Charlotte Stuart, Duchess of Albany

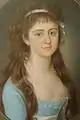
Marie Victoire de Thorigny, Madame Nikorowicz —and perhaps Charlotte's daughter

Towards the end of 1772, Clementina and Charlotte unexpectedly arrived in Rome to press their desperate cause in person. However, the Prince reacted angrily, refusing even to see them, forcing their helpless return to France, from where Charlotte's pleading letters continued. Three years later, Charlotte, now in her twenty-second year was in poor health. She was apparently suffering from a liver ailment shared by the Stuarts and decided her only option was to marry as soon as possible. Charles, however, refused to give permission either for her to marry or to take the veil, and she was left awaiting his royal pleasure.